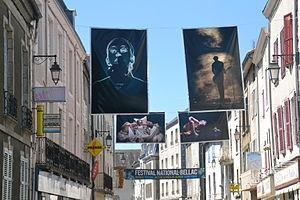
Photos et banderoles du festival national de Bellac (Haute-Vienne, France)
Bellac est une commune française située dans le département de la Haute-Vienne, en région Nouvelle-Aquitaine. Bellac est une des sous-préfectures du département : son arrondissement couvre huit cantons et 63 communes.